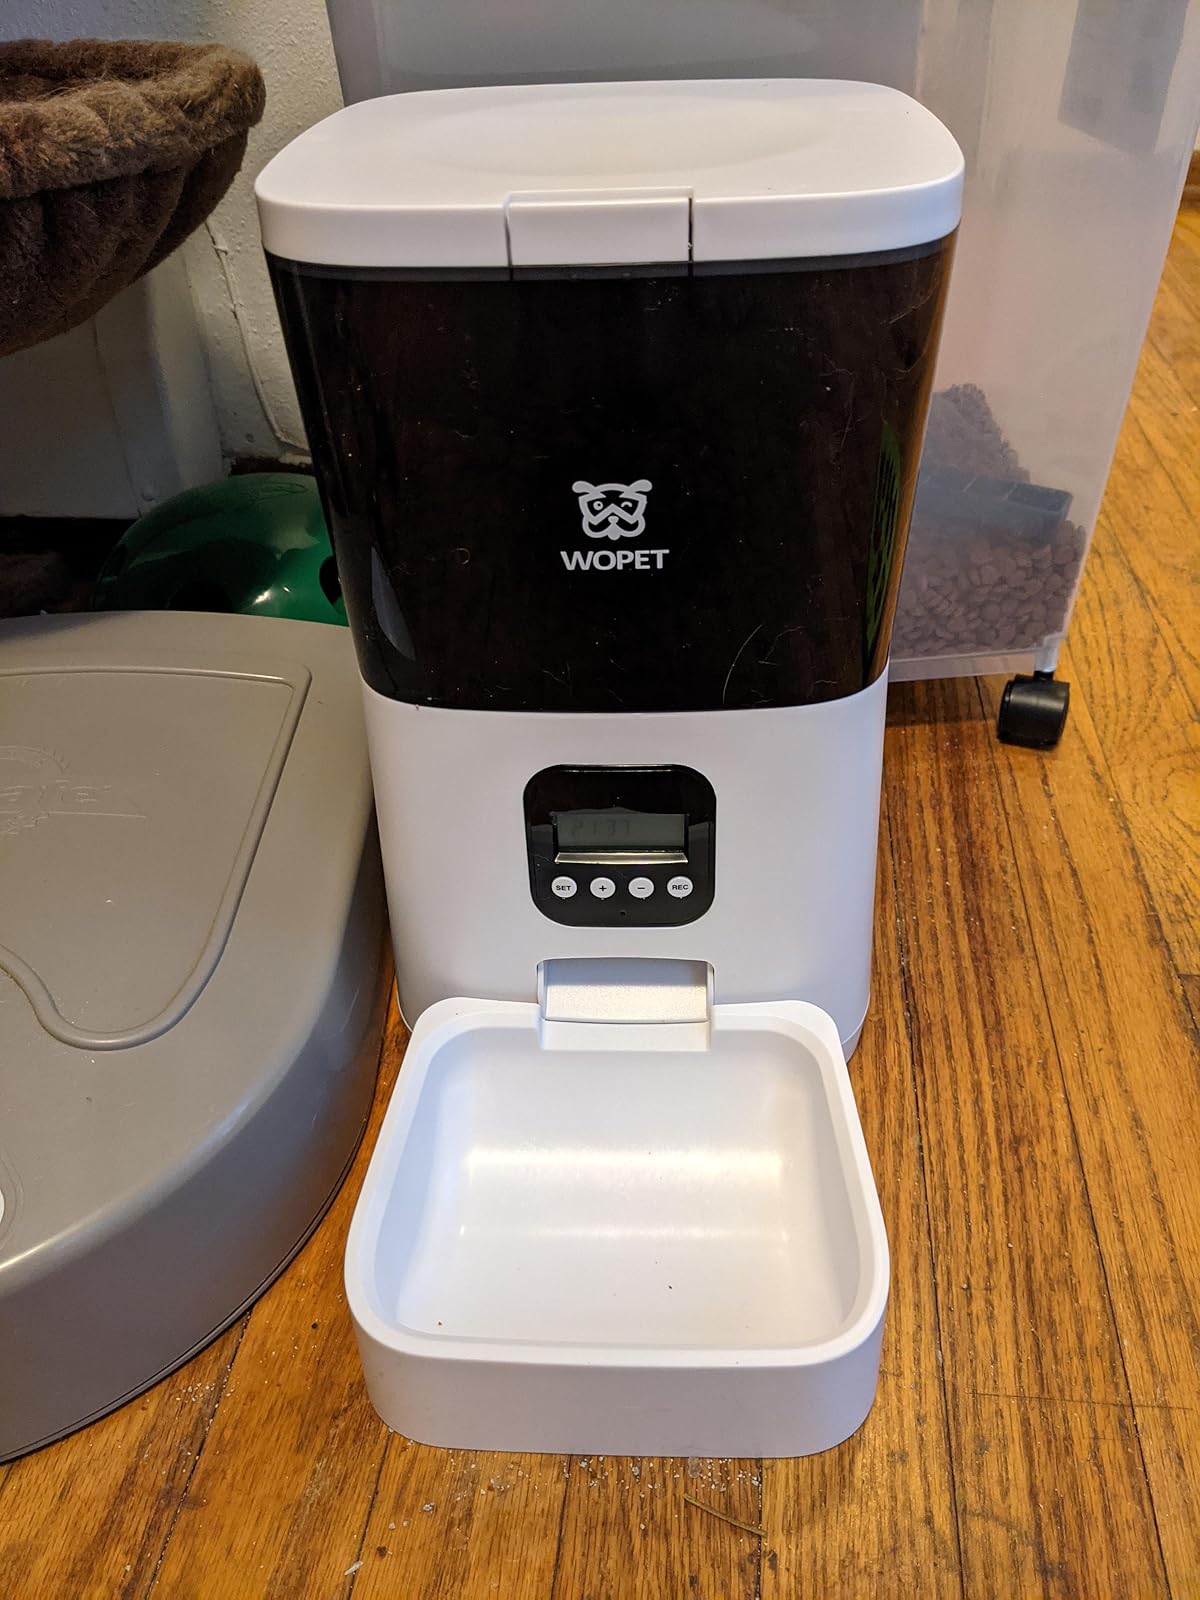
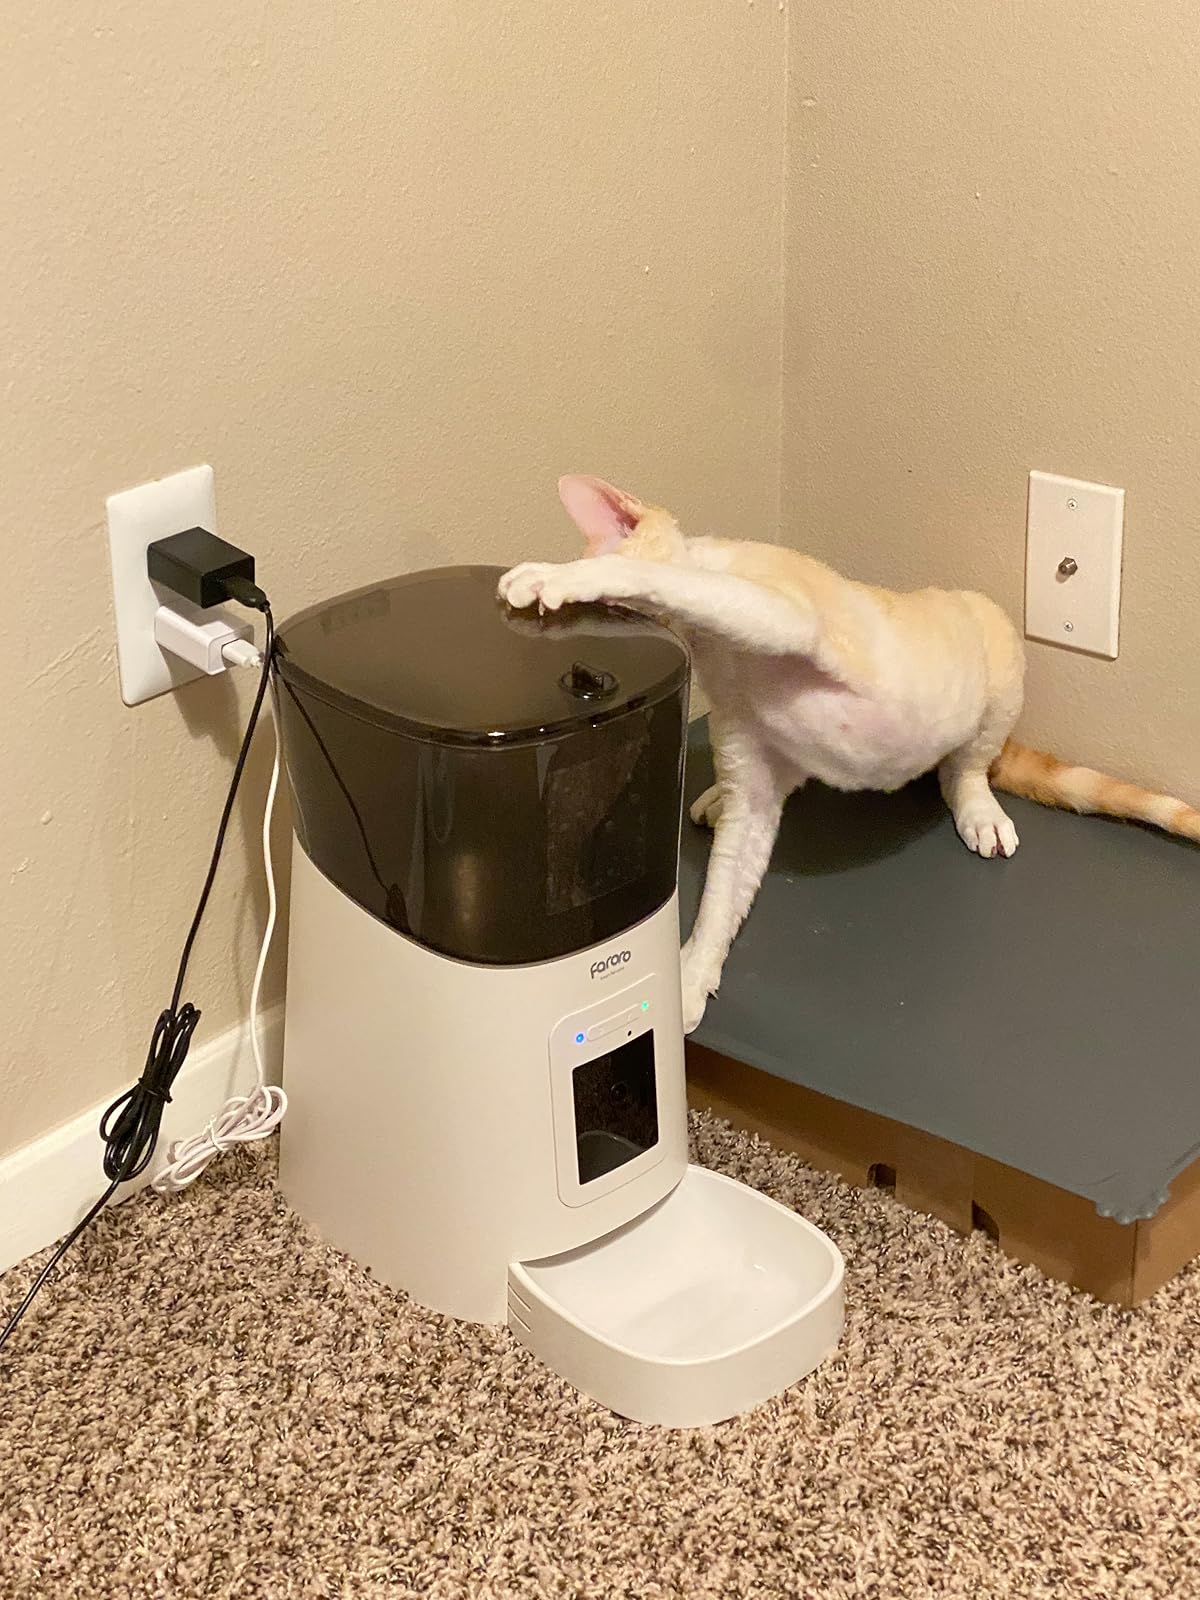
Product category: items_feeder
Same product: no